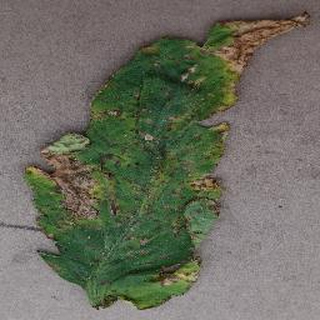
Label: tomato_bacterial_spot